Gustaf Fredrik Gyllenborg

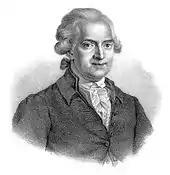
Lithography of Gyllenborg

Count Gustaf Fredrik Gyllenborg (25 November 1731 – 30 March 1808) was a Swedish writer.